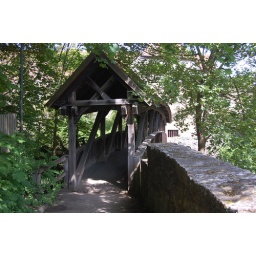
Rothenburg ob der Tauber Old wooden bridge near Spitalbastei